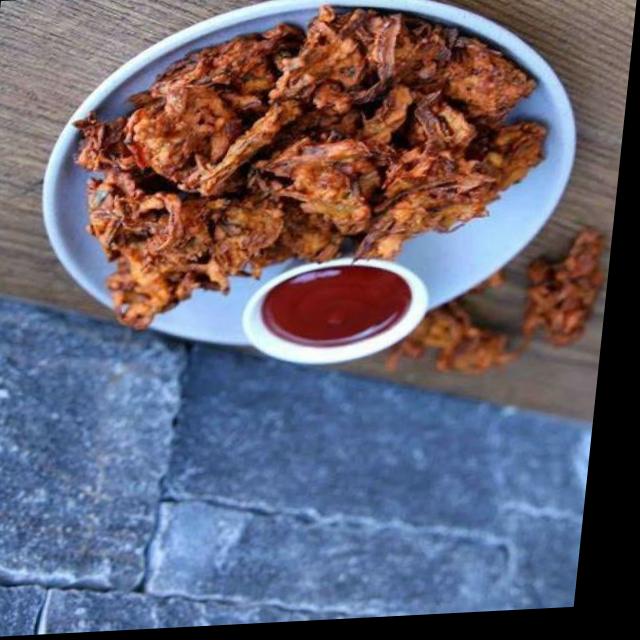
Dish: pakode